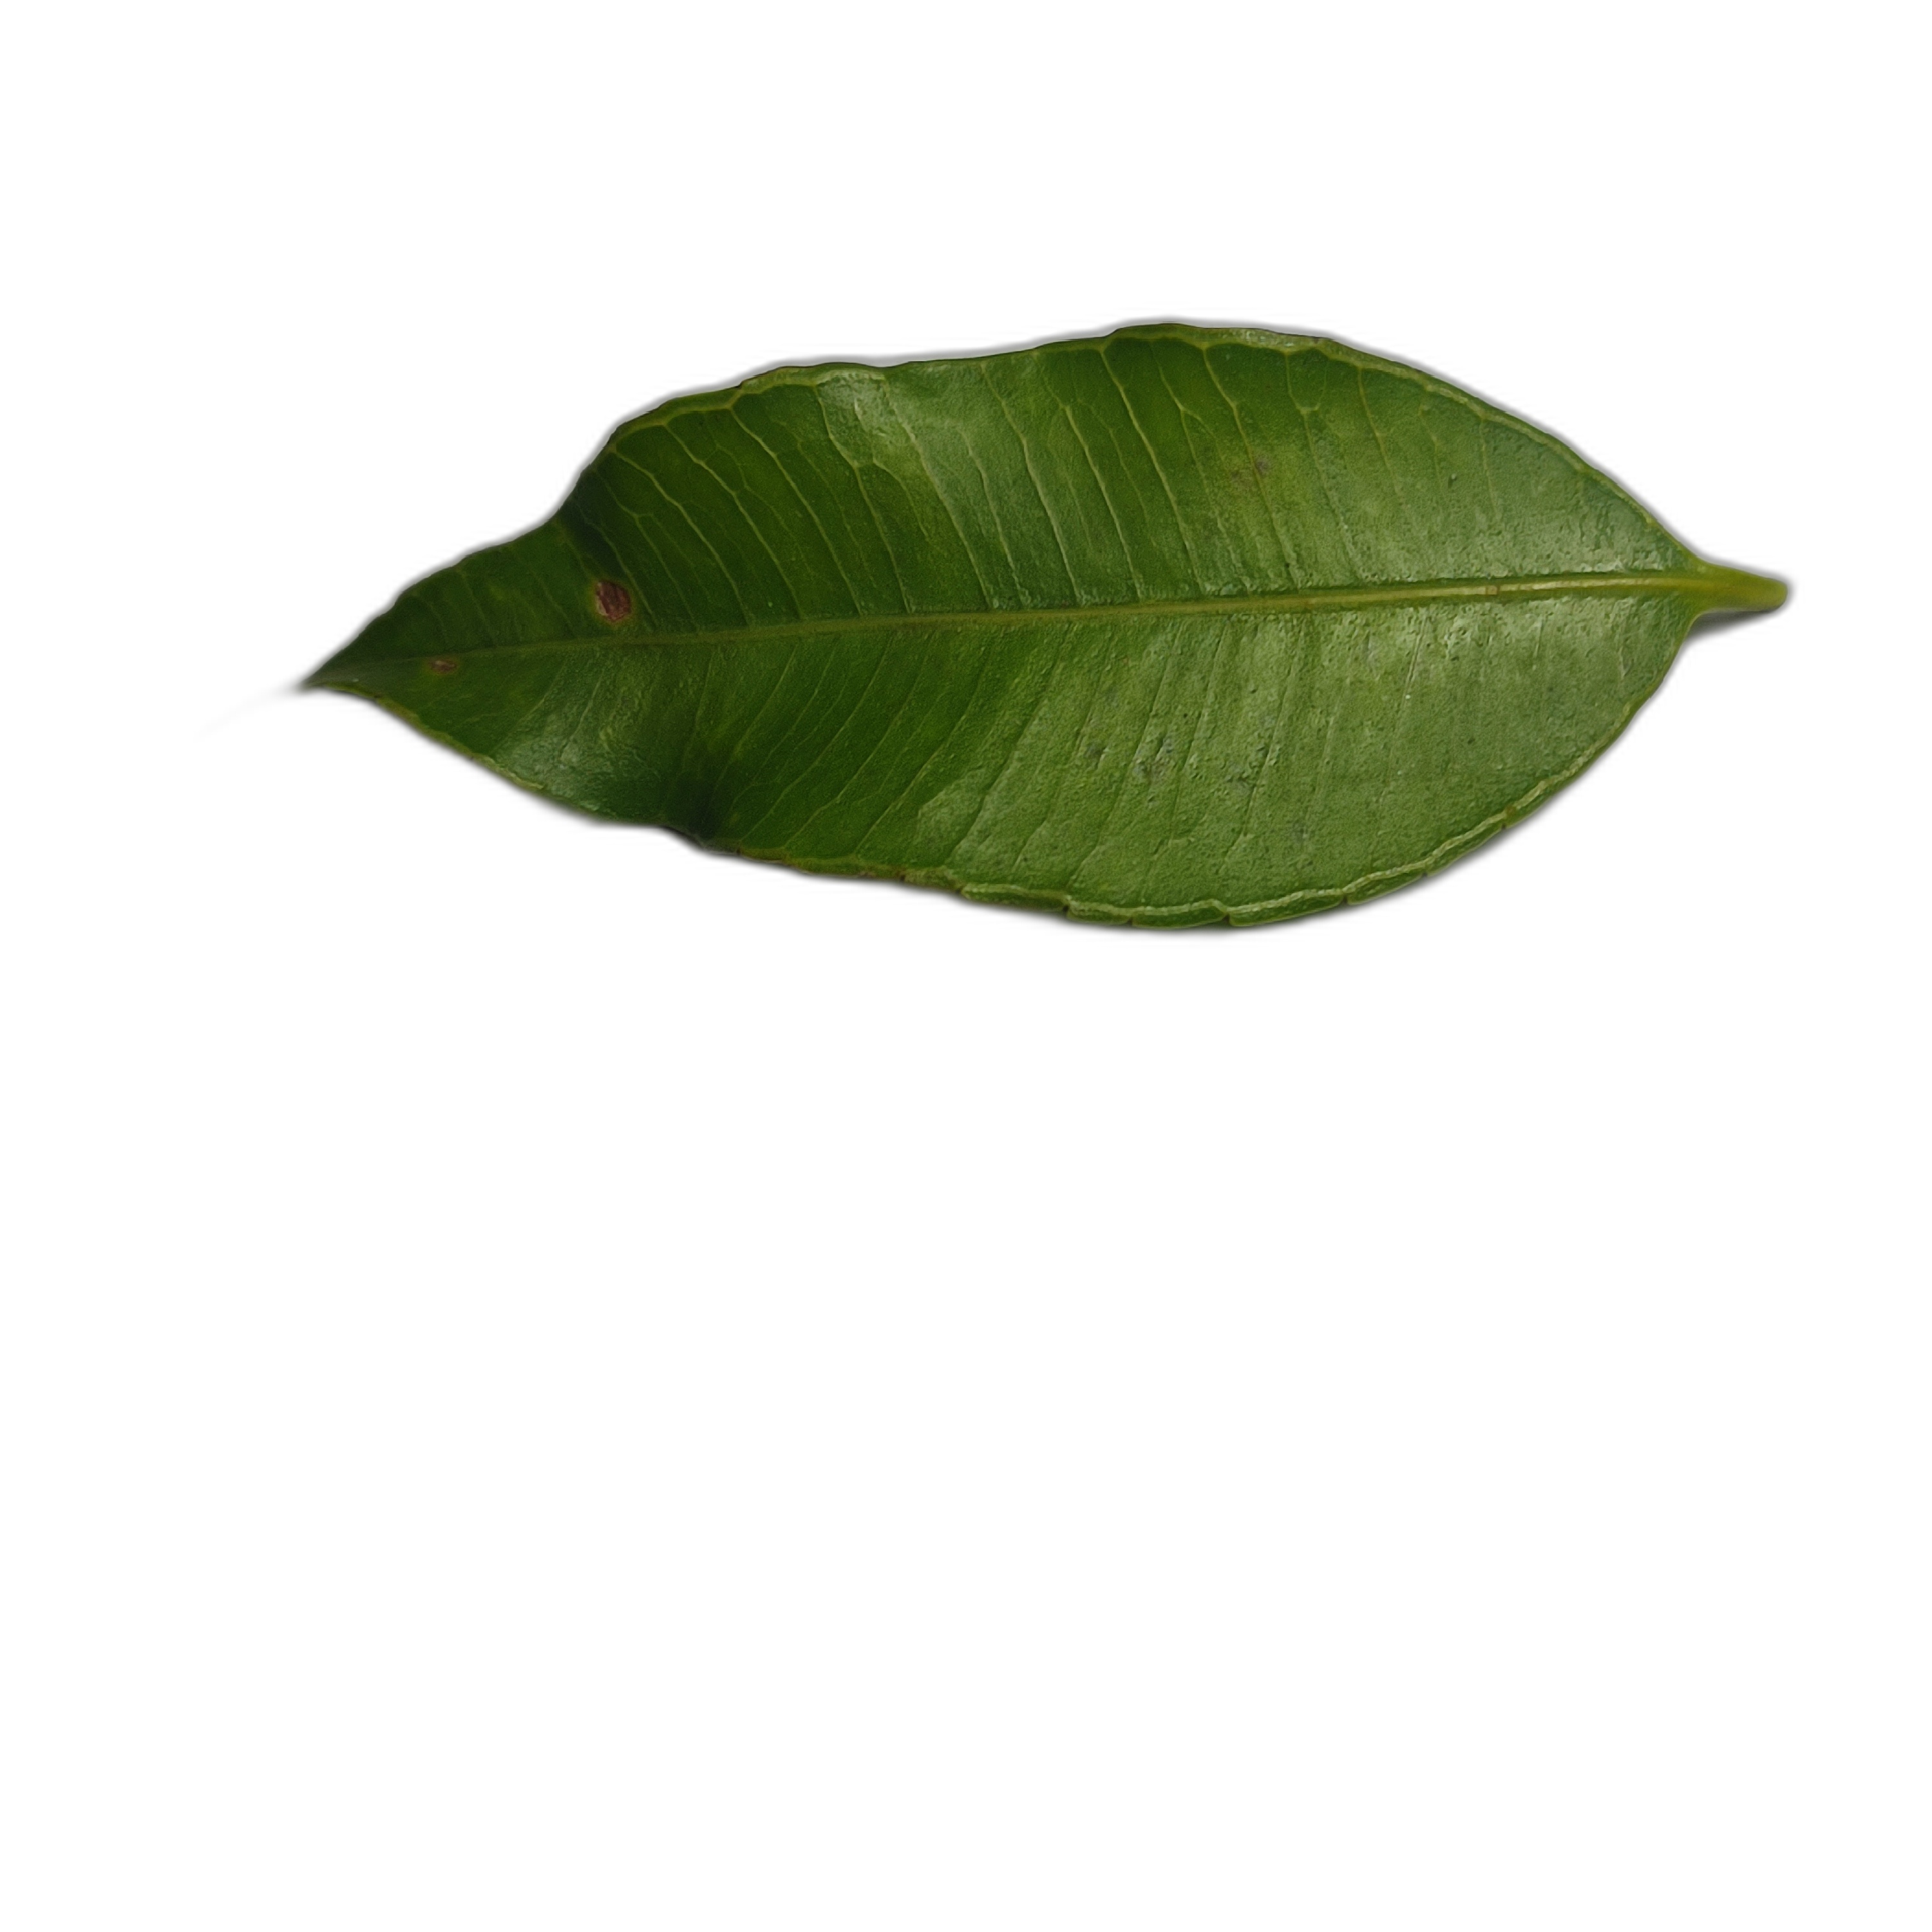
Label: healthy